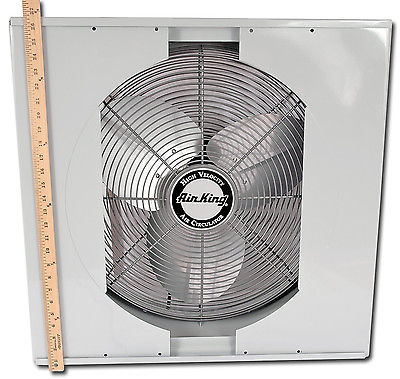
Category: fan